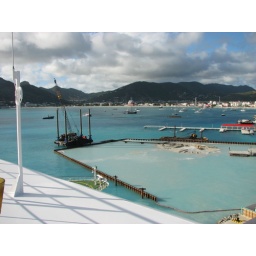
They are building a new sea port by taking sand from the floor of the ocean and moving it.